Eastham Windmill

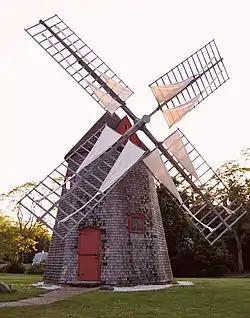
Eastham Windmill, built in 1680

The Eastham Windmill, located in Eastham, Massachusetts, is the oldest windmill on Cape Cod. It was constructed by Eastham resident Thomas Paine in Plymouth in 1680. It was first moved to nearby Truro in 1770, then finally to Eastham in 1793. In 1808 the windmill was moved to its present location, near the Eastham Town Hall and the Eastham Public Library. Eastham Windmill, as part of the Eastham Center Historic District, was added to the National Register of Historic Places in 1999.